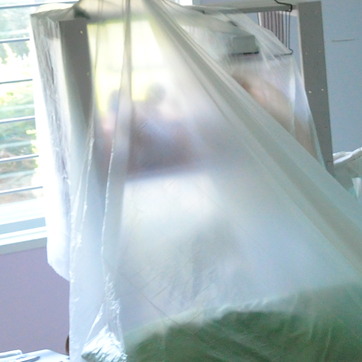
Material: plastic